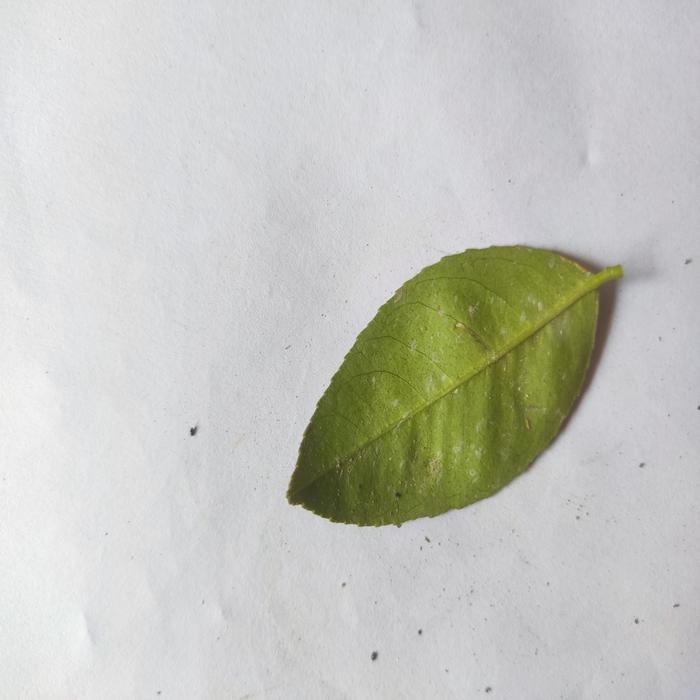
Crop: Lemon
Leaf condition: Sooty_Mold